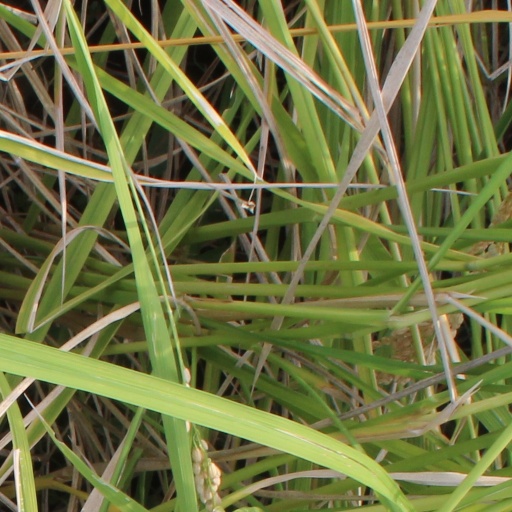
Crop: rice